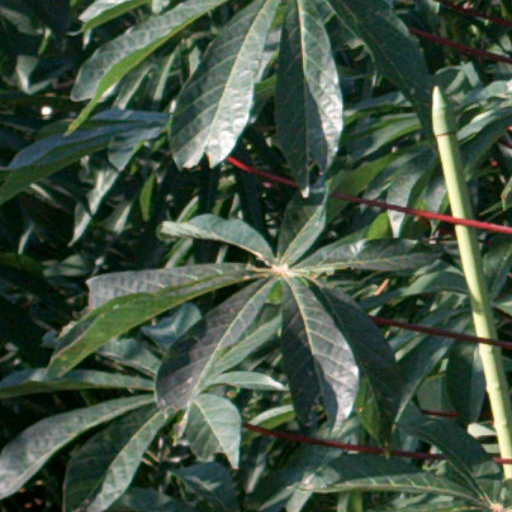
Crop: cassava